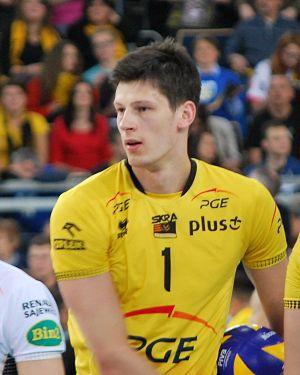
Srećko Lisinac est un joueur serbe de volley-ball. Il mesure 2,05 m et joue central. Il totalise 42 sélections en équipe de Serbie.